Nimishamba

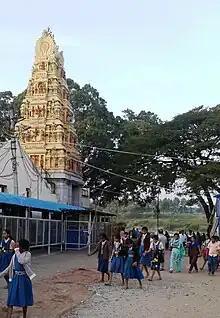
Nimishamba Temple

Nimishamba is the name of a temple on the banks of the Cauvery river, located about 2 km from Srirangapattana on the road leading to "Sangam" (confluence) in the south Indian state of Karnataka.